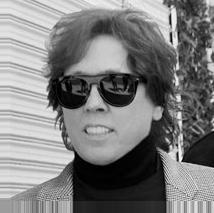
Age: 59